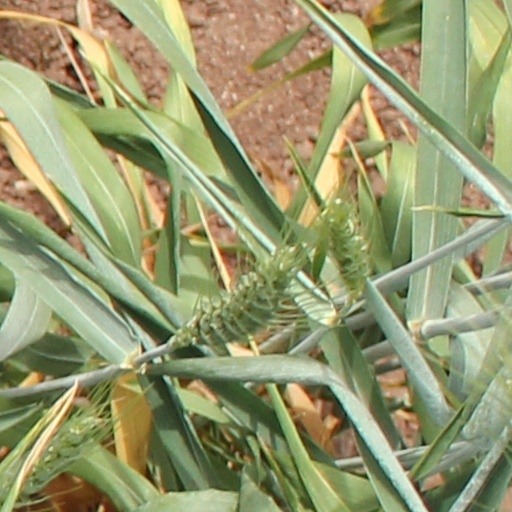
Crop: wheat